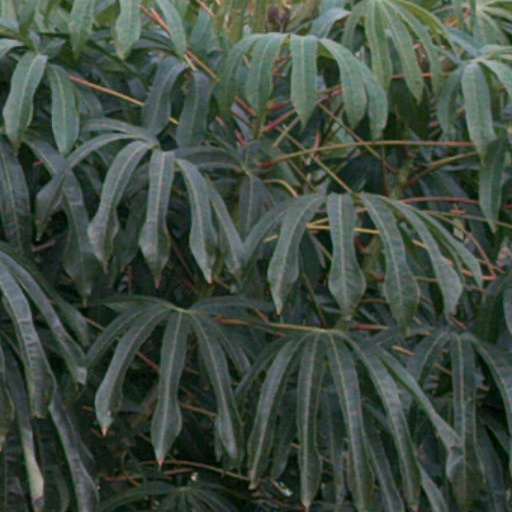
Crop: cassava